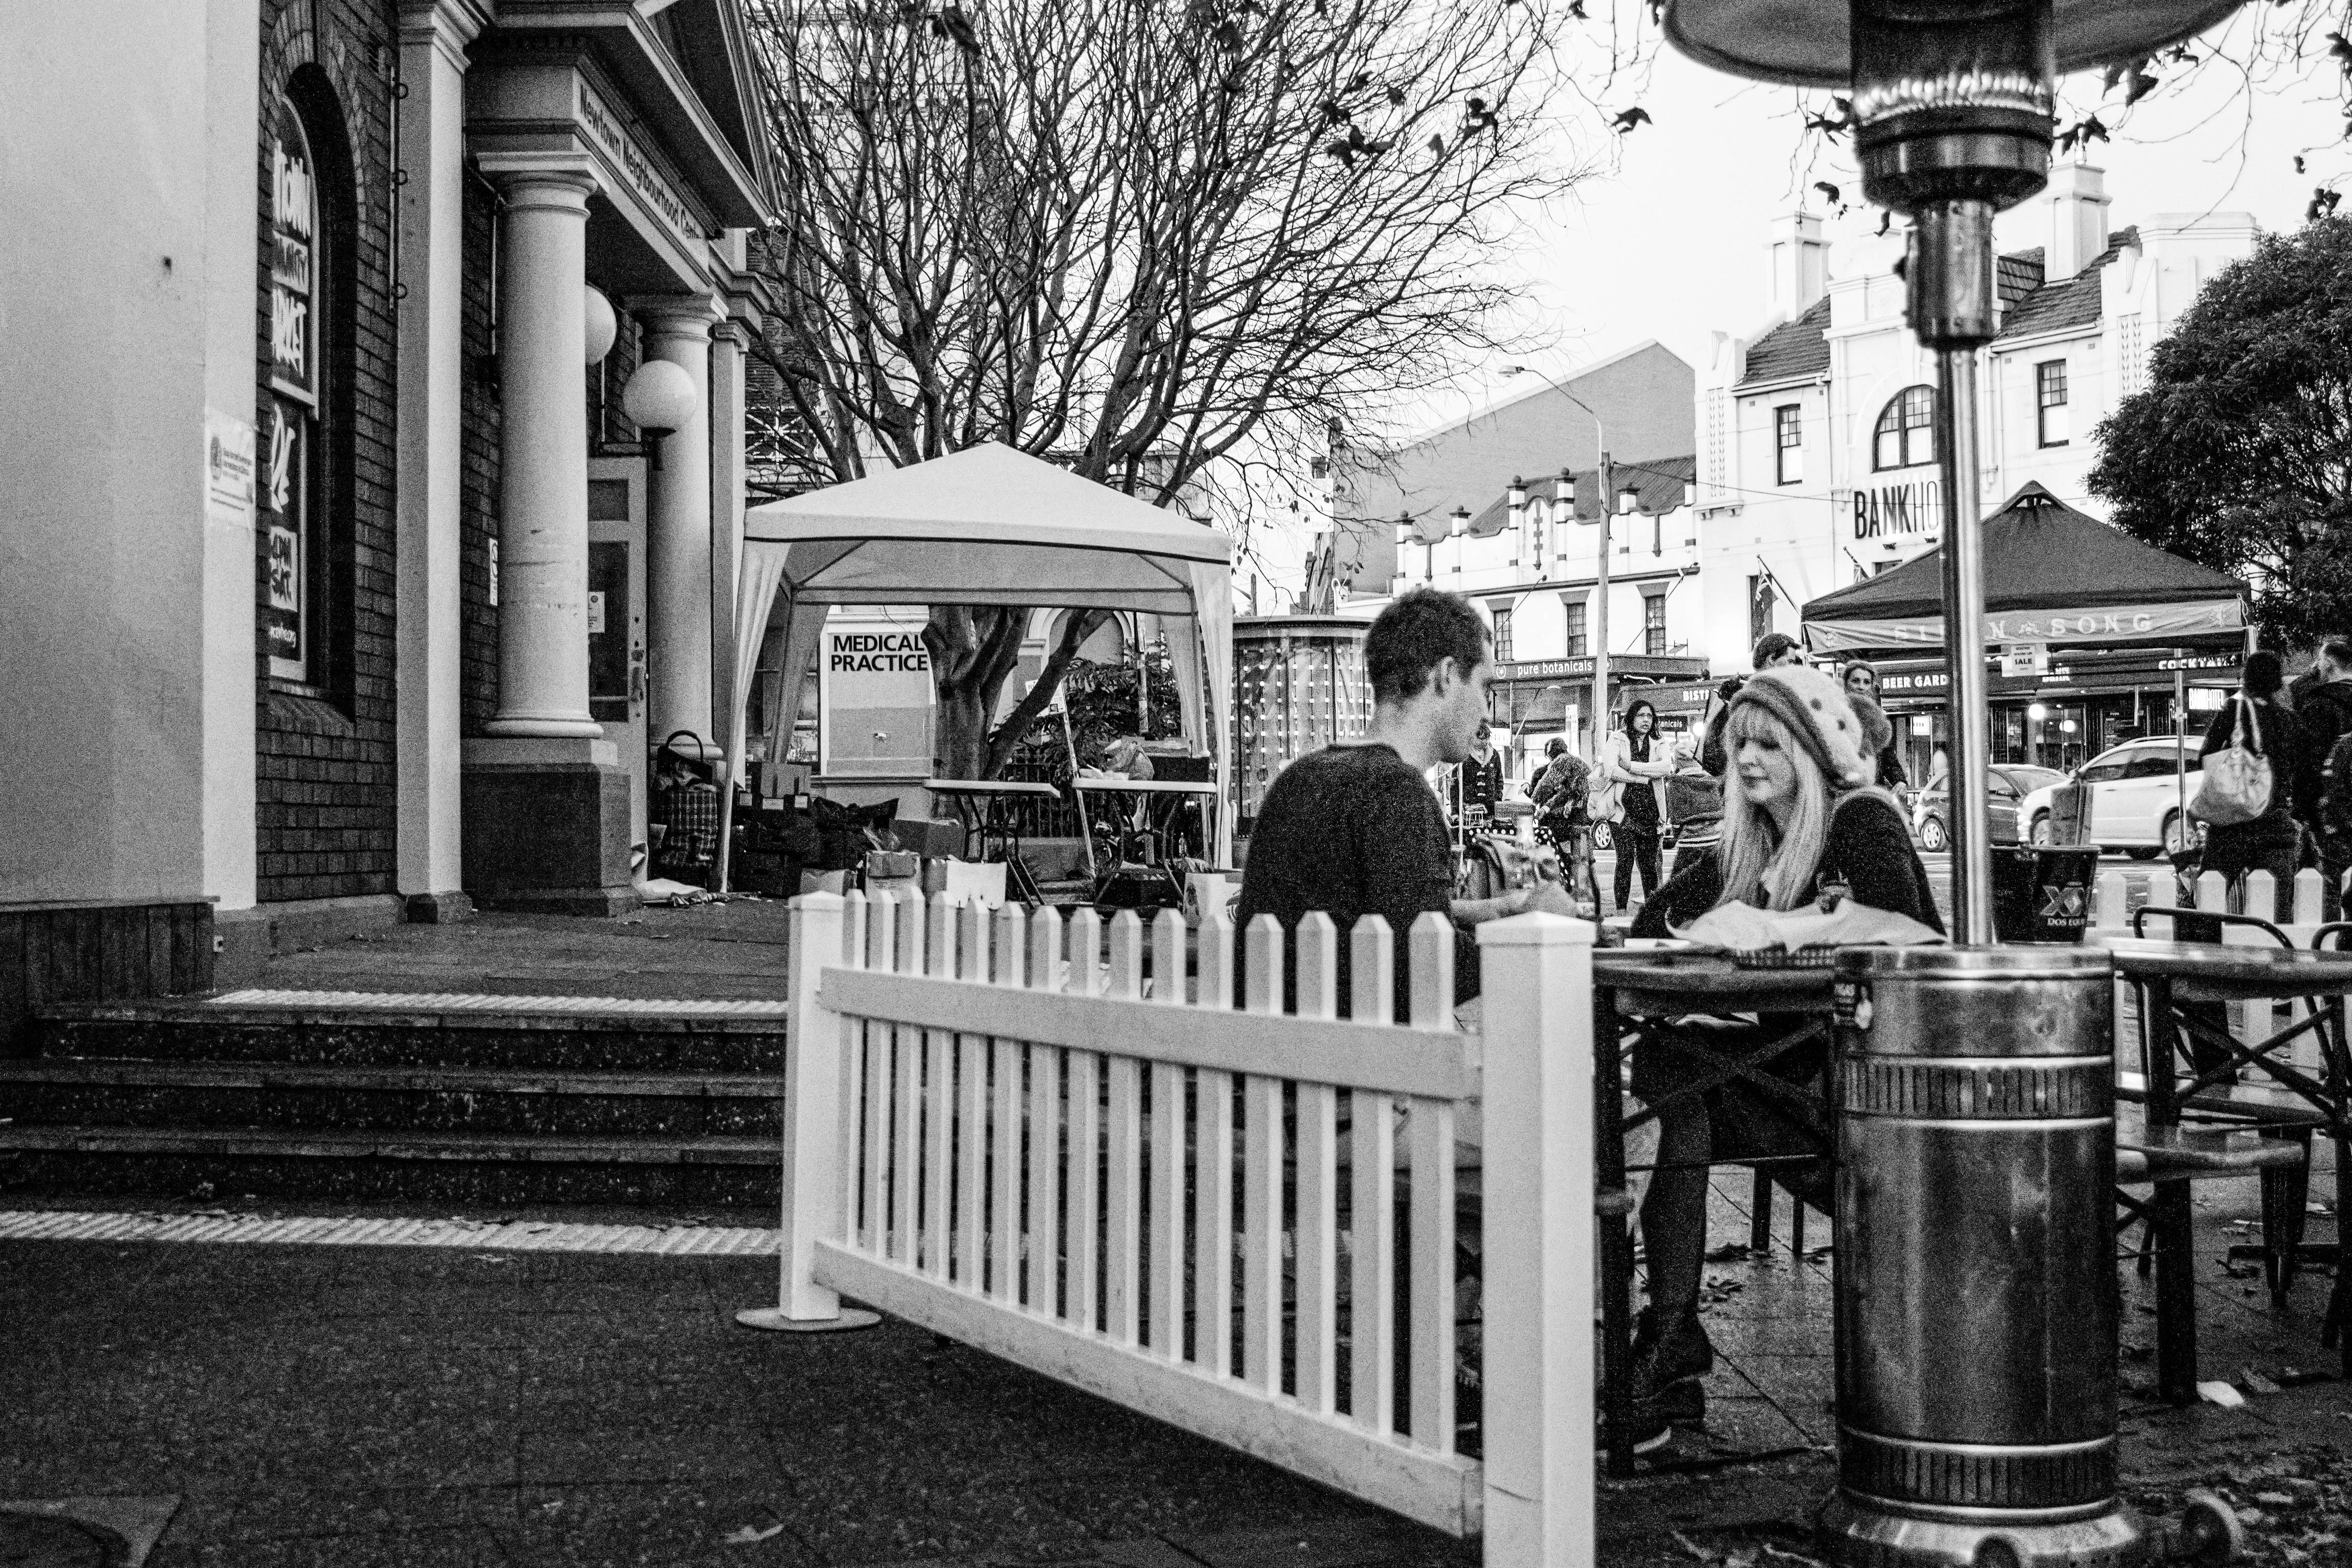
black and white, road, street, sydney, monochrome, streetphotography, blackandwhite, infrastructure, photograph, history, newtown, urban area, monochrome photography